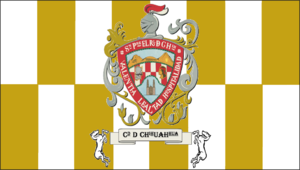
Chihuahua (by)
Chihuahua er navnet på hovedstaden i delstaten Chihuahua i Mexico. Byen har ca. 720.000 indbyggere.